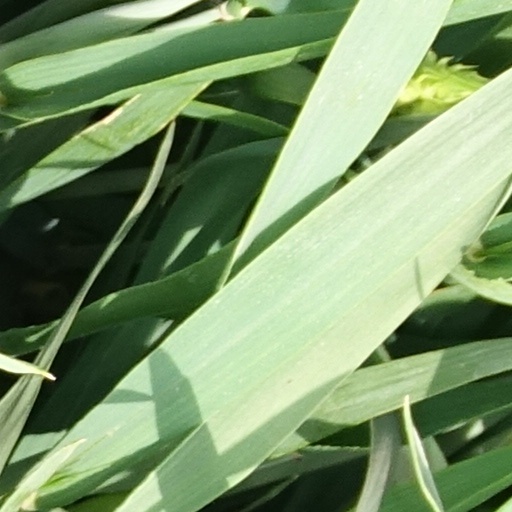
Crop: wheat